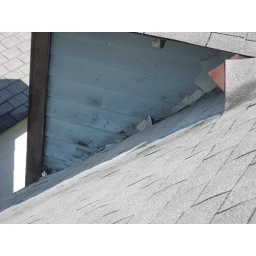
No flashing of roof against building